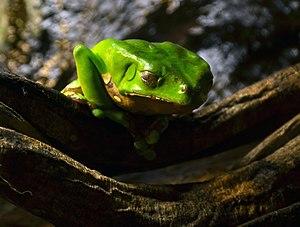
Rainette singe ( Phyllomedusa bicolor ) au Serpentarium, à Blankenberge.